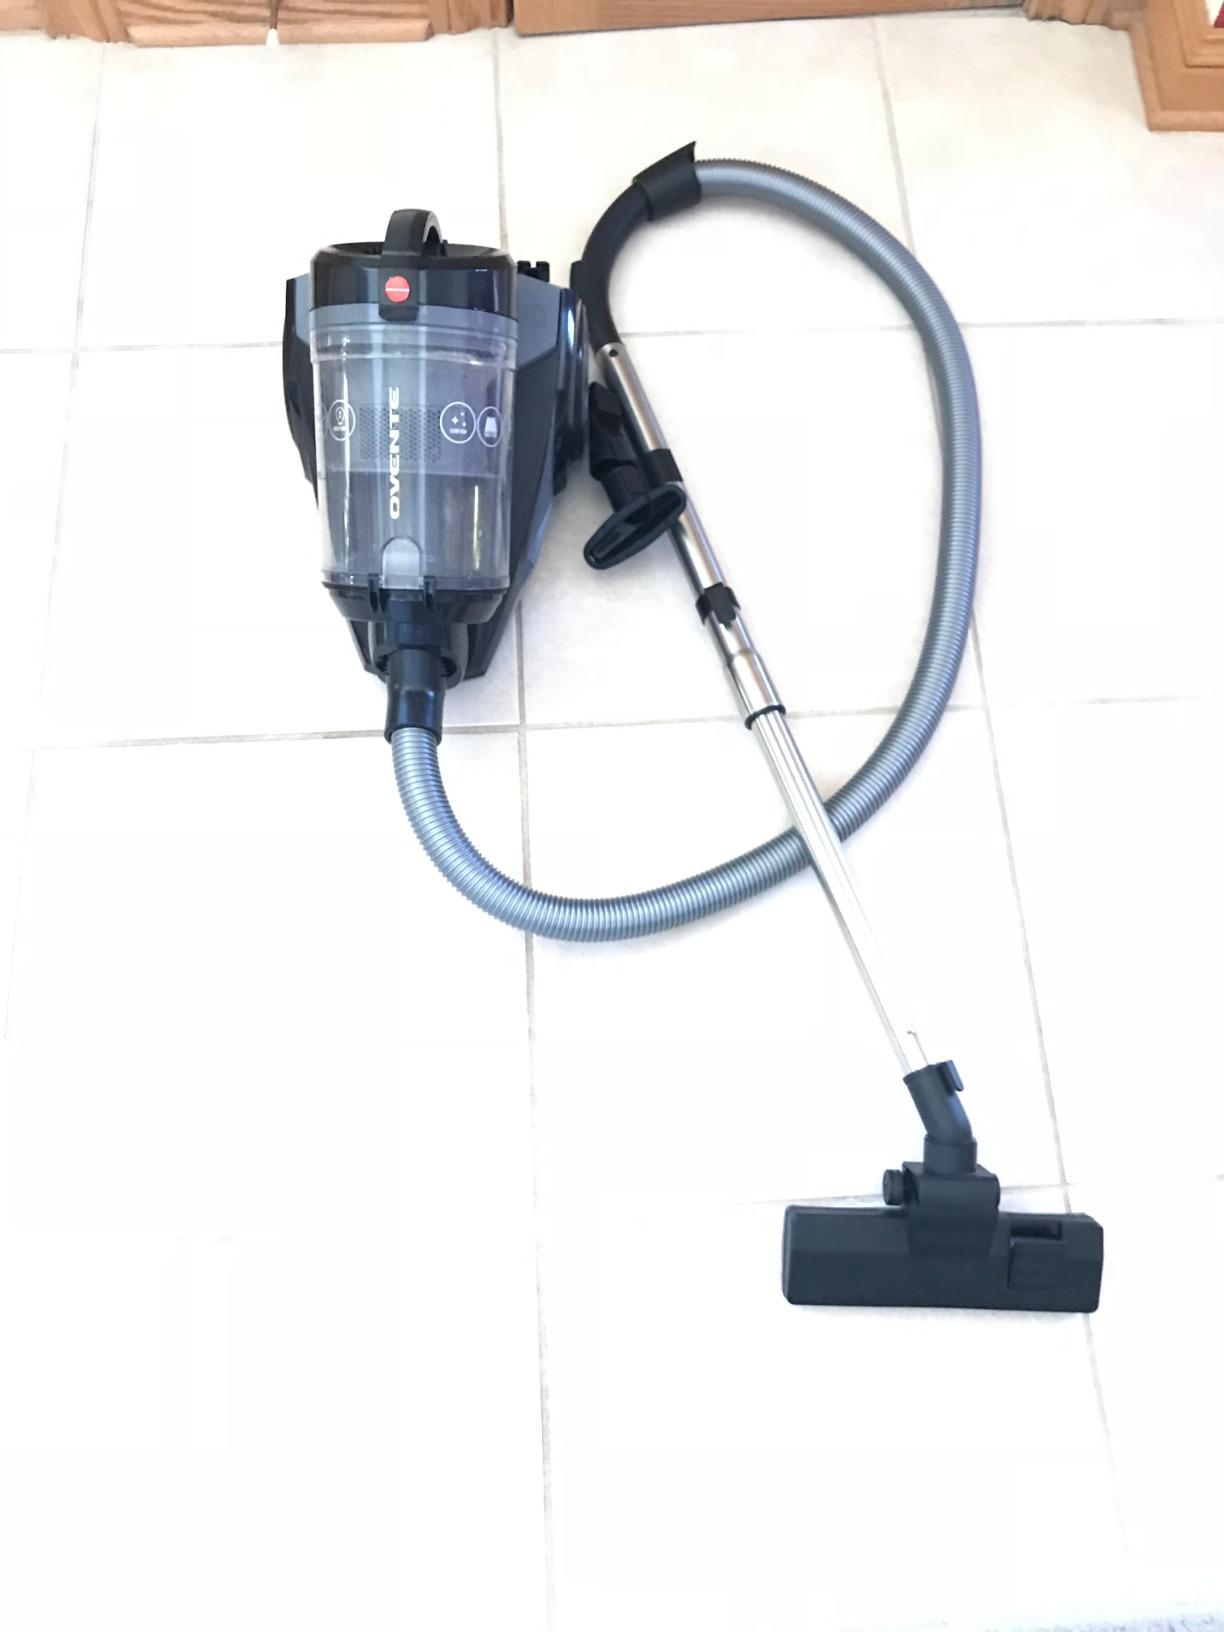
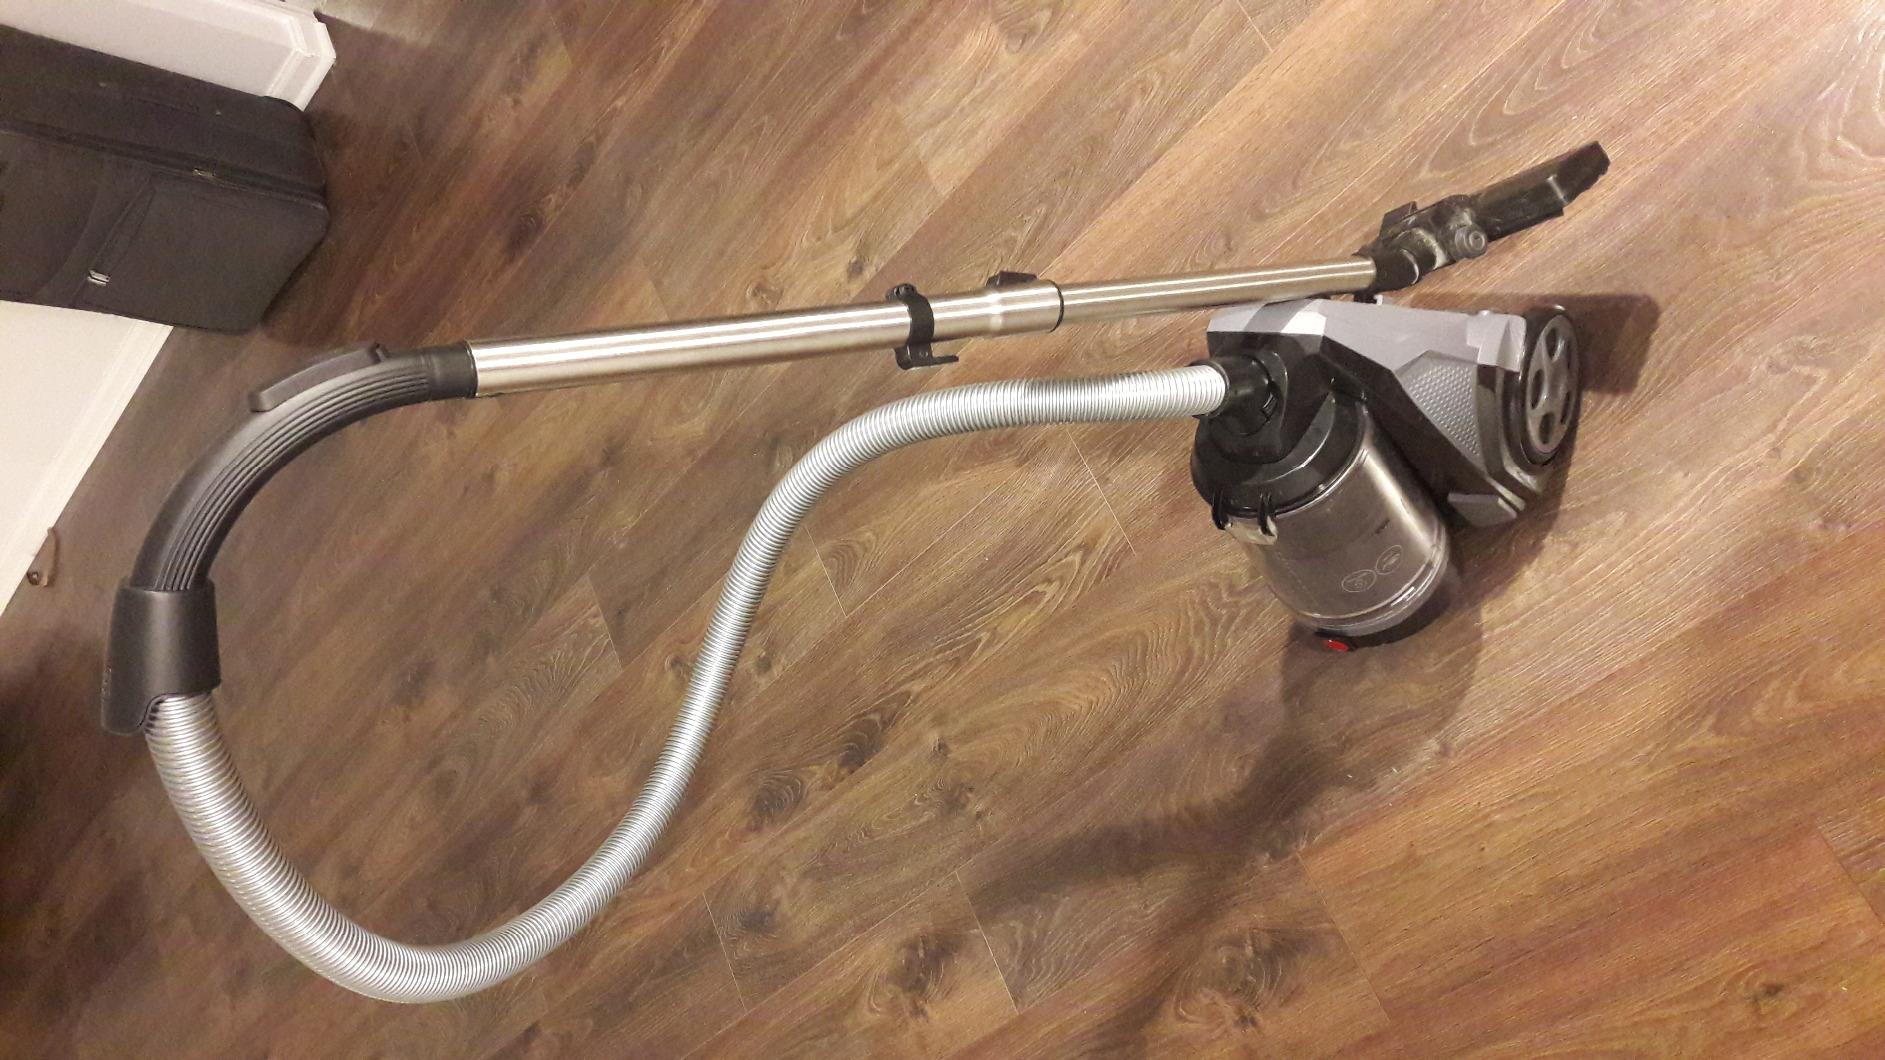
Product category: items_vacuum
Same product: yes